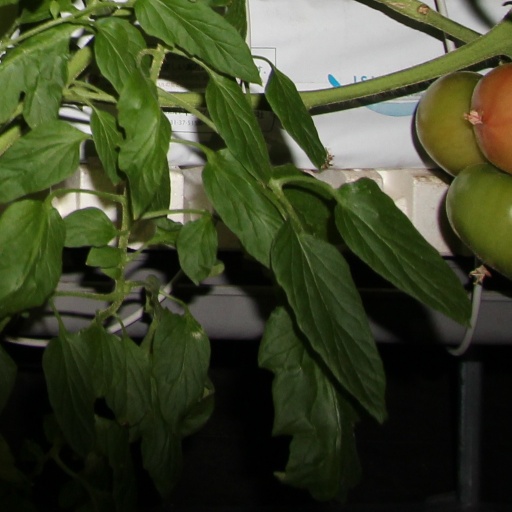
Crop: tomato